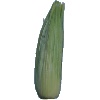
Label: corn_husk